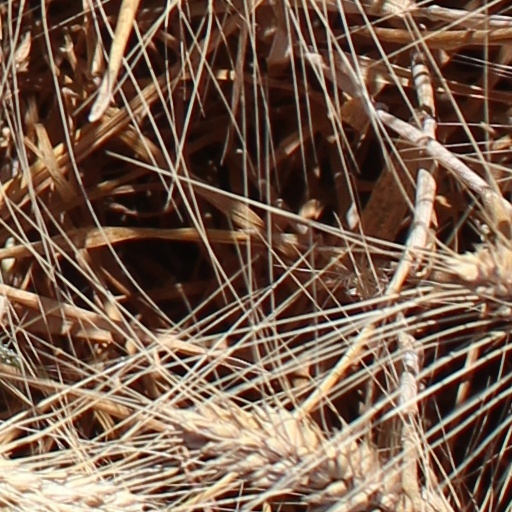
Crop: wheat